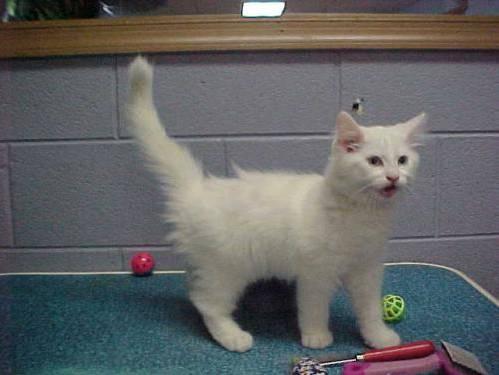
cat